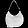
Label: Bag